Ilario Bandini

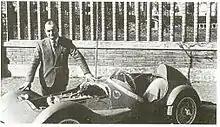
Bandini with a 750 sport torpedo.

At the Mille Miglia, Massimo Bondi driving a Bandini 750 finished an excellent ninth in his class, out of a field of 69 entrants. A further 13 entries by other driver teams would be undertaken by 1957 (including Zanini-Vitali, Tinazzo-Sintoni, Fouls-Pacitti, Camisotti-Sintoni and Garavini). Notably, in 1955, two years before the final 'true' Mille Miglia, the Bandini 750 shared by Rusconi and Sintoni had to retire after a refuelling fire at Florence, but not before having reached Rome in just 7 hours 35 minutes 30 seconds, which was more than an hour quicker than two years earlier.